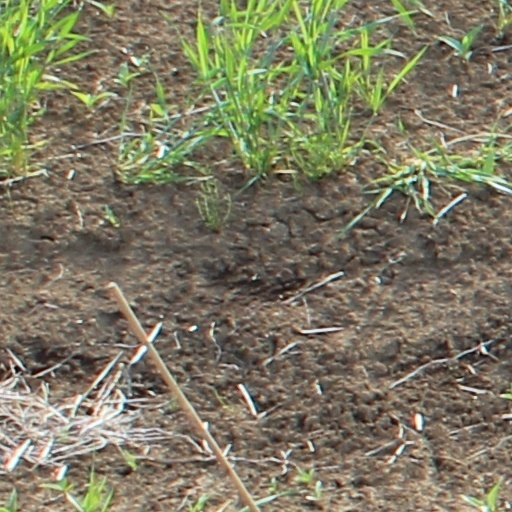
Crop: wheat